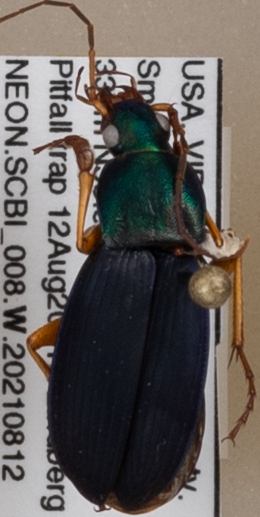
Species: Chlaenius aestivus
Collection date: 2021-08-12
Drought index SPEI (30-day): -0.436
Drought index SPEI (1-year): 0.142
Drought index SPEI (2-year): -0.226